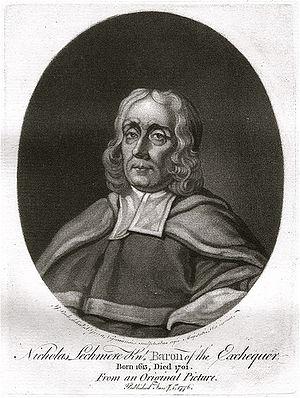
Sir Nicholas Lechmere, de Hanley Castle, dans le Worcestershire, était un juge anglais et membre du Parlement.